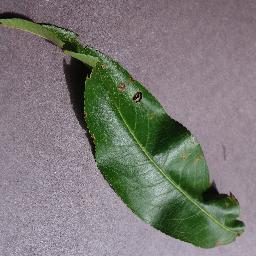
Label: Peach___Bacterial_spot